James Danky

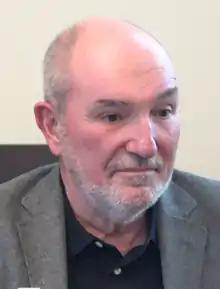
Danky at Columbia University in 2015

James Danky (born 1947) is an American historian, bibliographer, and culture critic. He is currently a faculty associate at the University of Wisconsin-Madison School of Journalism and Mass Communication. Danky advocated for collecting alternative and small-press publications during his tenure at the Wisconsin Historical Society.